Nikolaas Tinbergen

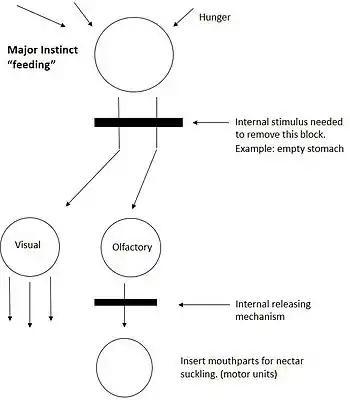
Figure 1. Tinbergen's hierarchical model. Modified from "The Study of Instinct" (1951).

In 1951 Tinbergen's "The Study of Instinct" was published. Behavioural ecologists and evolutionary biologists still recognise the contribution this book offered the field of behavioural science studies. "The Study of Instinct" summarises Tinbergen's ideas on innate behavioural reactions in animals and the adaptiveness and evolutionary aspects of these behaviours. By behaviour, he means the total movements made by the intact animal; innate behaviour is that which is not changed by the learning process. The major question of the book is the role of internal and external stimuli in controlling the expression of behaviour.